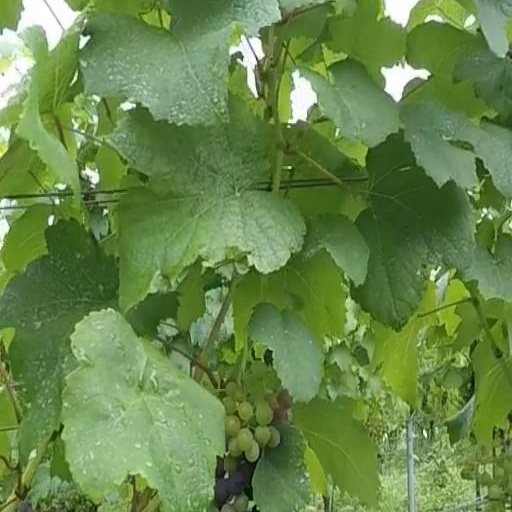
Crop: grape